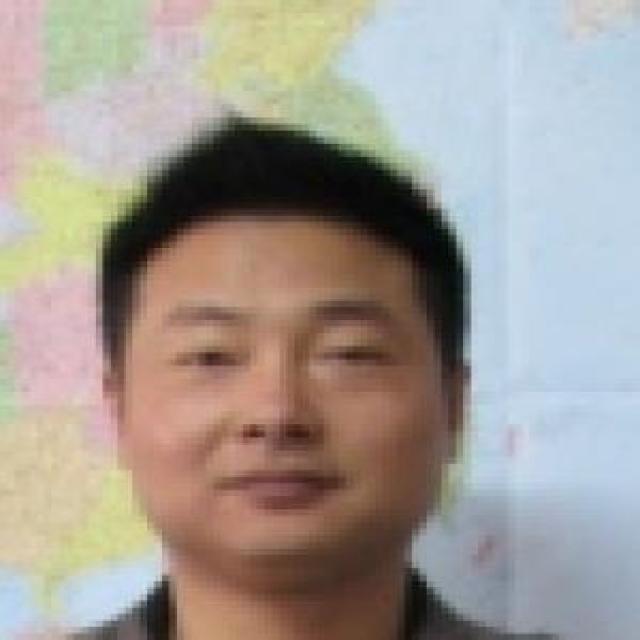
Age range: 21-44